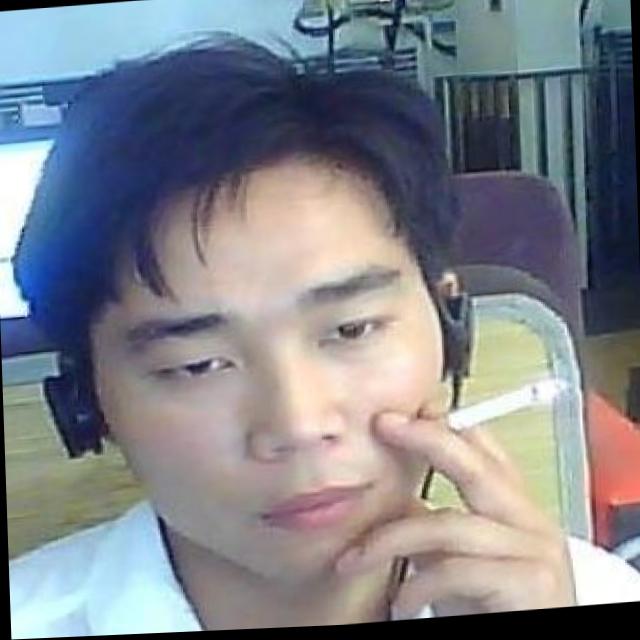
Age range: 21-44